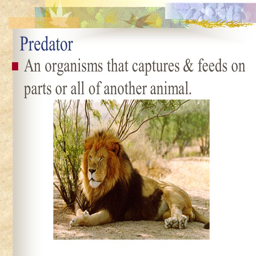
predator an organisms that captures & feeds on parts or all of another animal .